List of Fist of the North Star characters

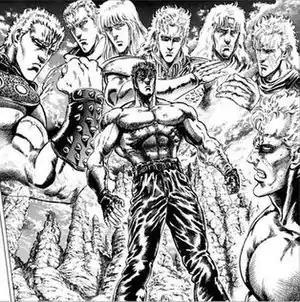
Kenshiro (center) confronting Kaioh (bottom right), as images of his past allies and rivals are shown in the background. From left to right: Raoh, Souther, Shin, Rei, Toki, and Shu.

The "Fist of the North Star" manga series features a large cast of characters created by author Buronson and illustrator Tetsuo Hara. Set on a post-apocalyptic Earth after a nuclear war, the story follows a warrior named Kenshiro, the successor of a deadly martial art known as "Hokuto Shinken", which gives him the ability to kill his opponents by striking their secret vital points, often resulting in an exceptionally violent and gory death. Kenshiro travels the wasteland fighting various gangs, bandits, and warlords who threaten the lives of the defenseless and innocent. Many of the characters are fighters trained in various forms of martial arts with skills that reach superhuman levels.